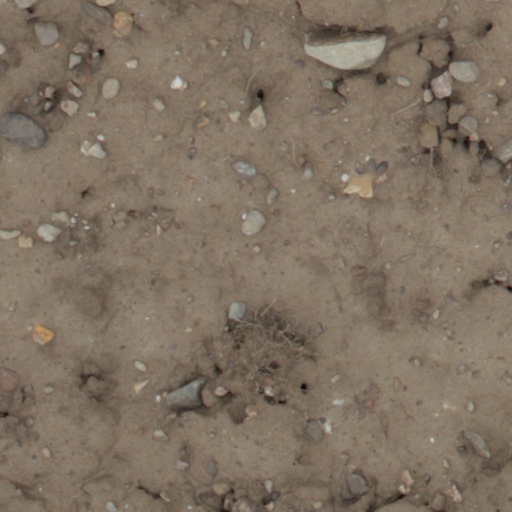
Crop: wheat